Glasgow Necropolis

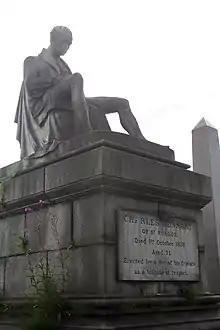
Charles Tennant Monument

Pre-dating the cemetery, the statue of John Knox sitting on a column at the top of the hill, dates from 1825.